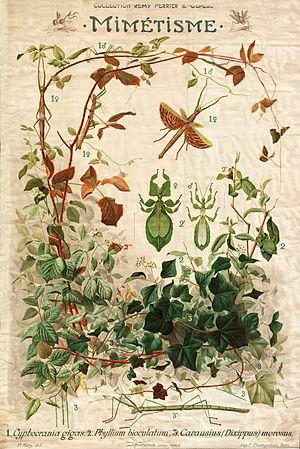
Mimétisme.&#32
Rémy Perrier est un zoologiste français, né le 14 juin 1861 à Tulle et mort le 27 juin 1936 à Chaunac.